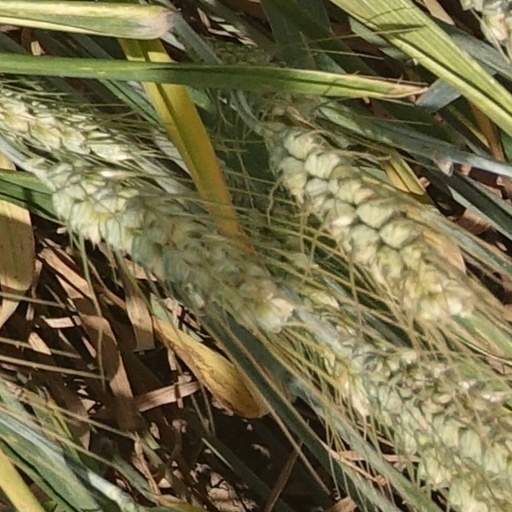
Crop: wheat